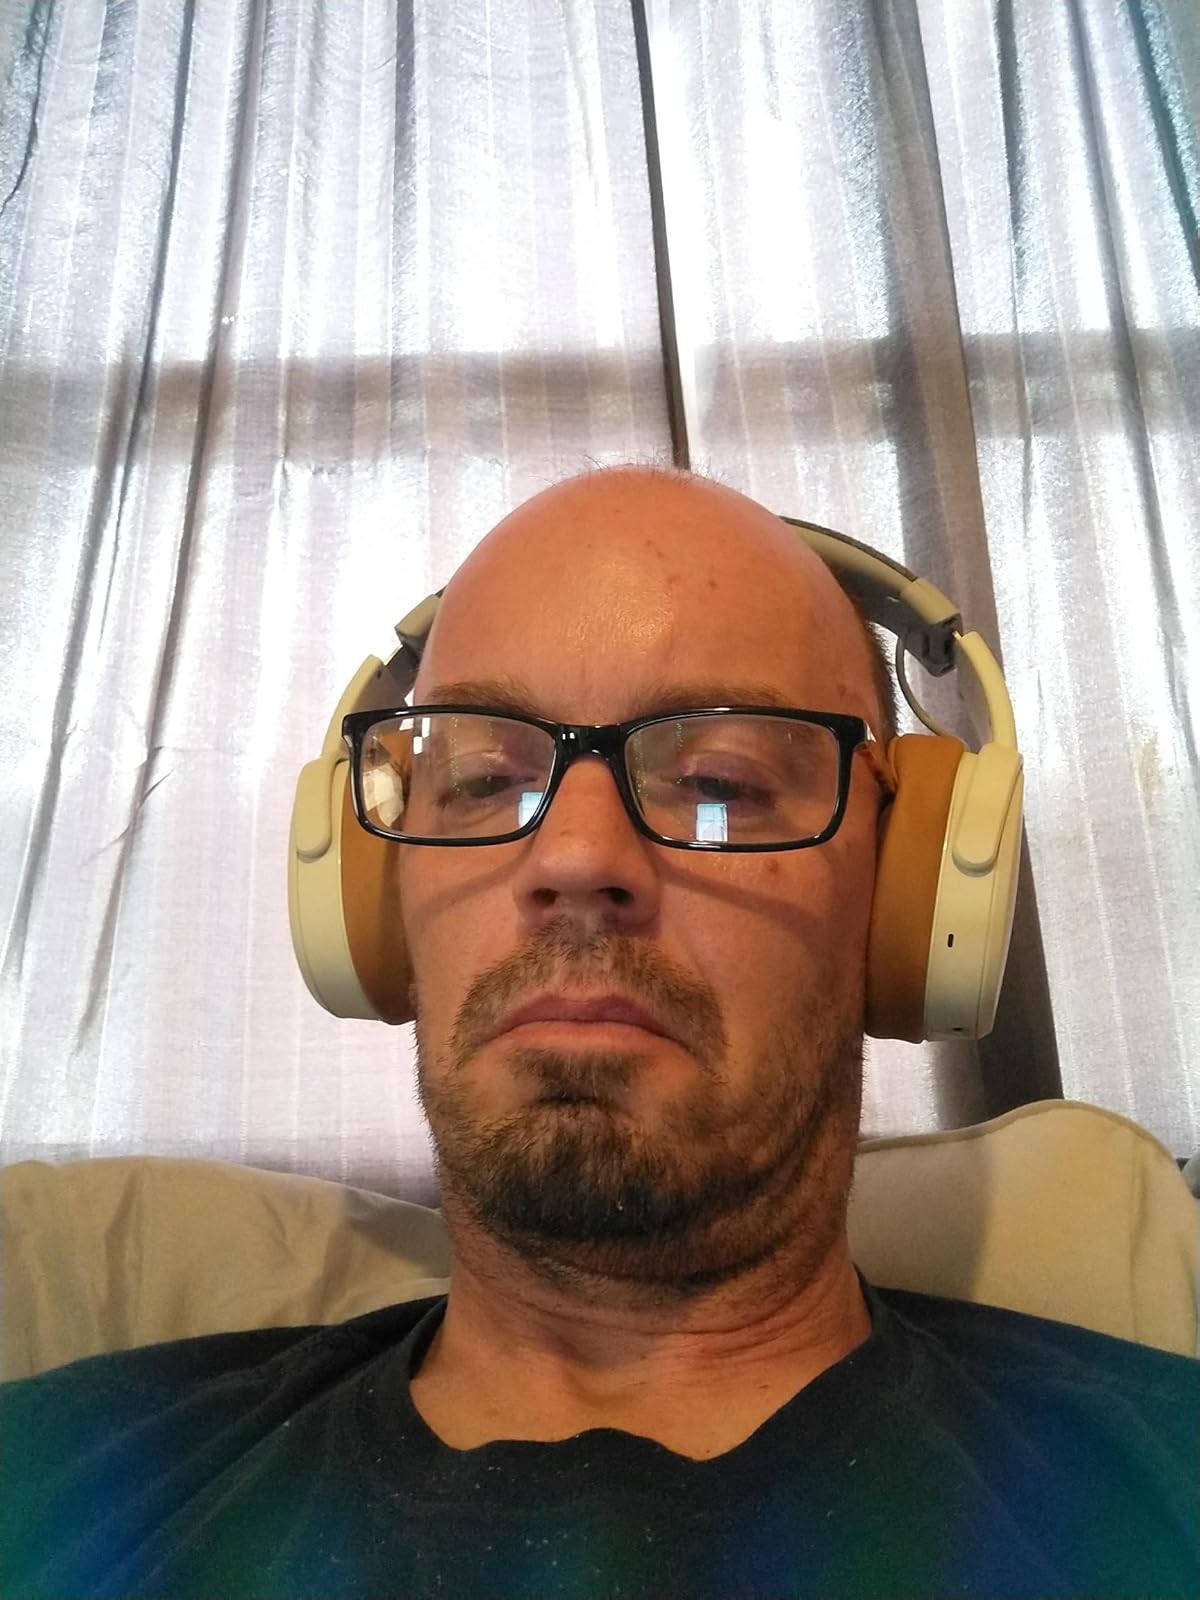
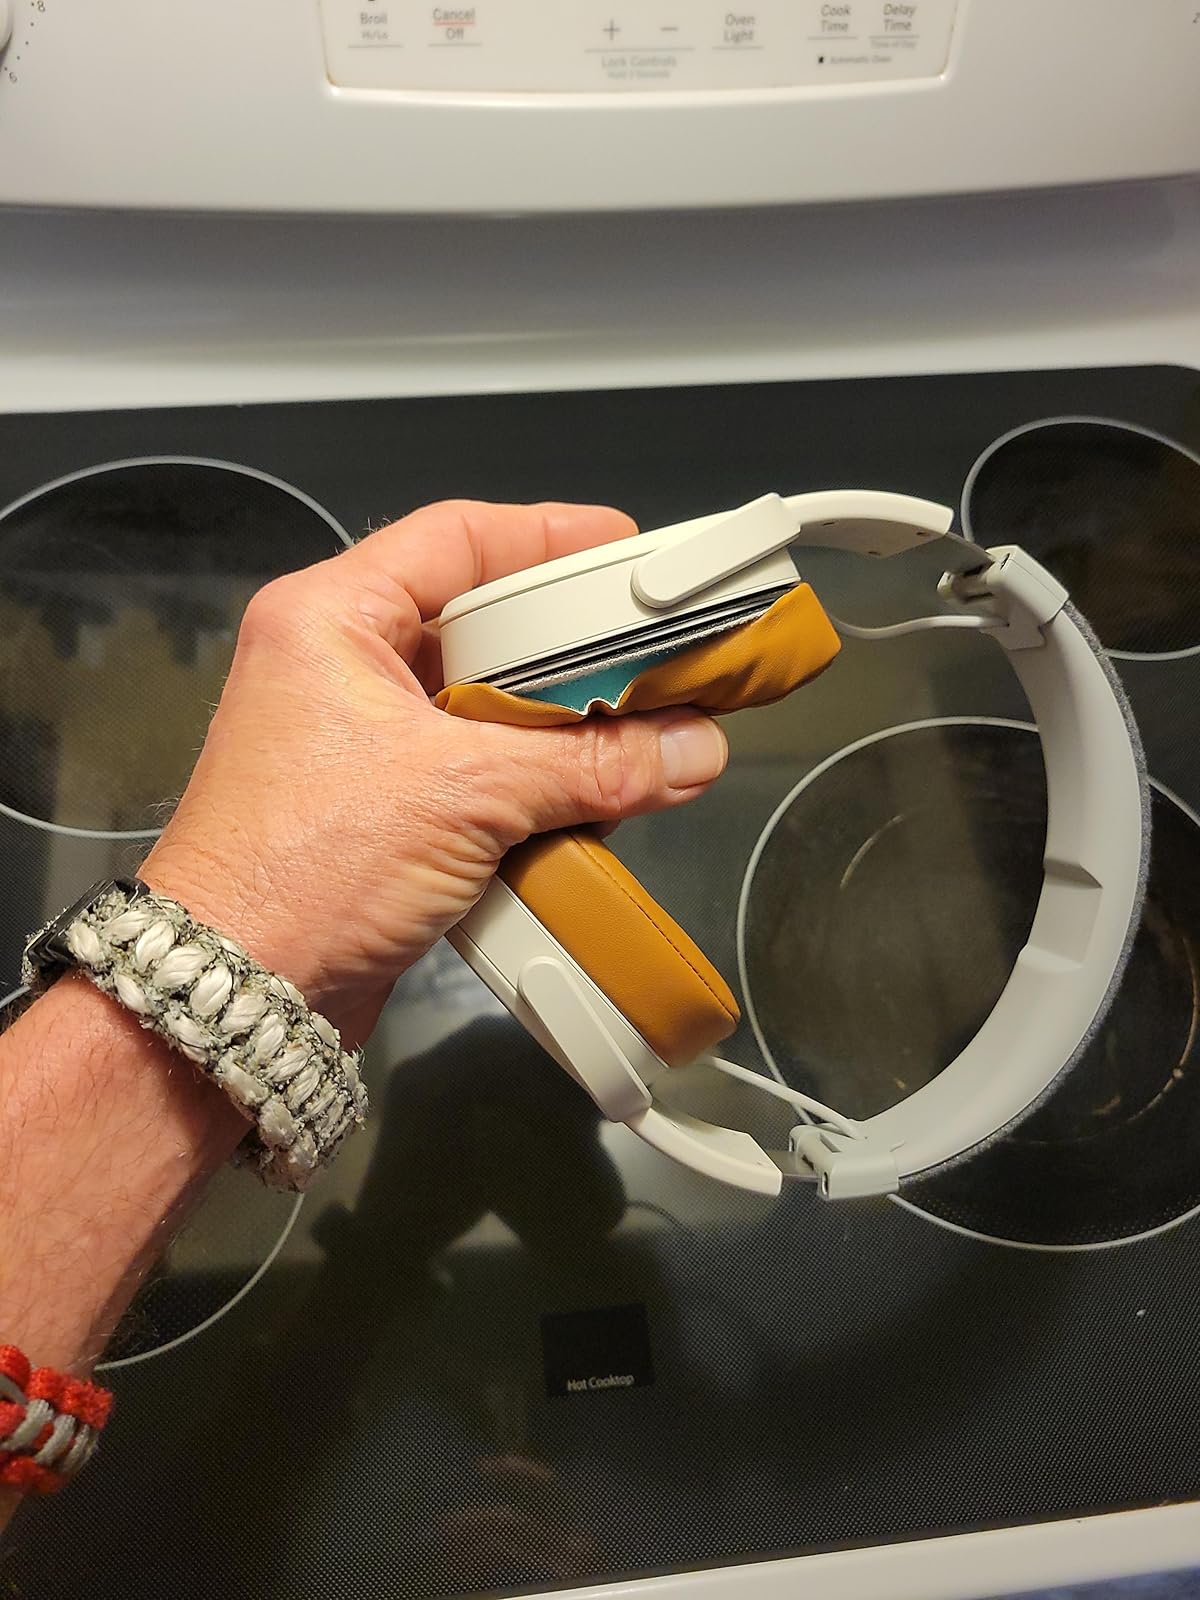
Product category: headphones
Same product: yes